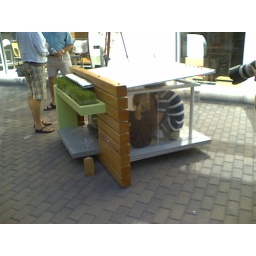
children in dog house